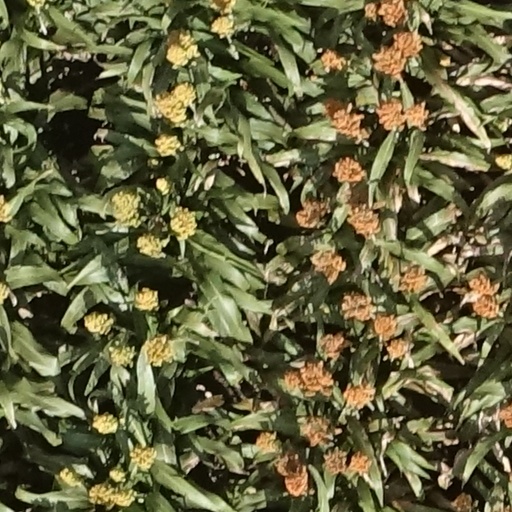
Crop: sorghum